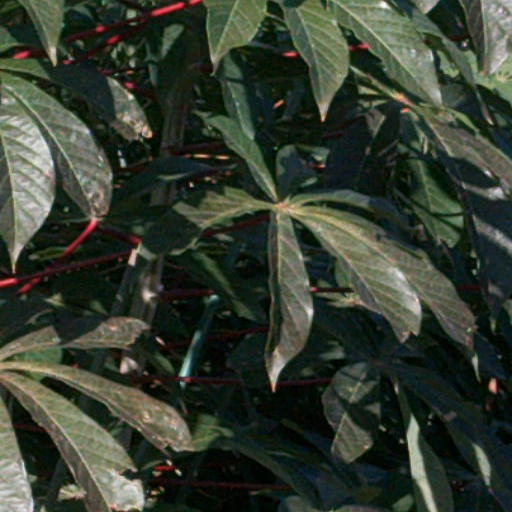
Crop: cassava